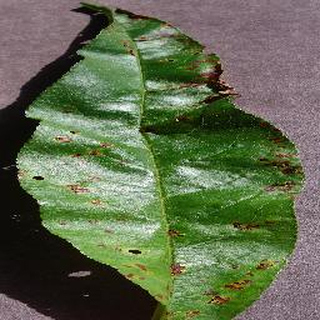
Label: peach_bacterial_spot